Sand War

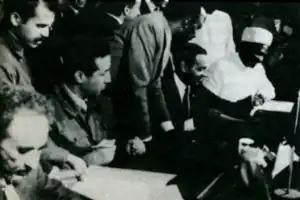
Ahmed Ben Bella, Hassan II and Haile Selassie during the Bamako Accords

Multiple actors, including the Arab League, Tunisia's Habib Bourguiba, Libya's King Idris, and Ethiopia's Emperor Haile Selassie, sought to moderate negotiations. Egypt's Gamal Abdel Nasser sent a letter to Hassan II to urge him to stop the fighting. In his message, he condemned the Moroccan attack and justified his support for Algeria and suggested a ceasefire and both armies returning to their positions prior to the 8 October attack. The United Nations received many pleas to issue a ceasefire appeal, but Secretary-General U Thant wanted to allow regional initiatives to pursue a solution.